Tania Evans

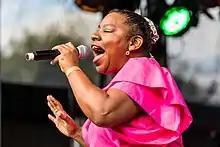
Tania Evans, 2019

Tania Evans (born 28 May 1967) is a British singer and songwriter. She gained popularity for fronting the German Eurodance group Culture Beat from 1993 to 1997.